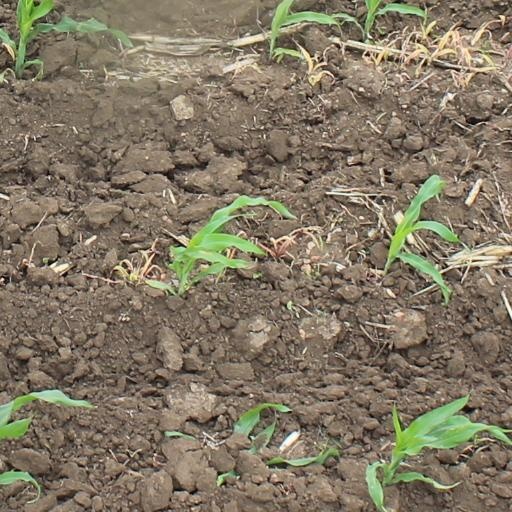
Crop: maize; corn